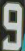
Number: 9